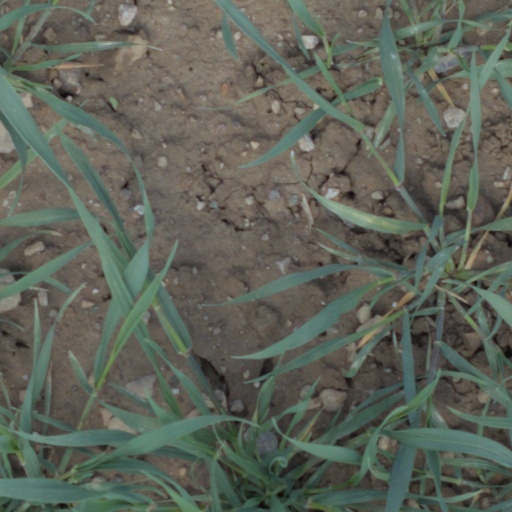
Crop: wheat